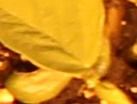
Label: Soybean